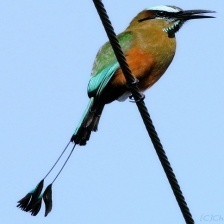
Species: TURQUOISE MOTMOT
Scientific name: EUMOMOTA SUPERCILIOSA